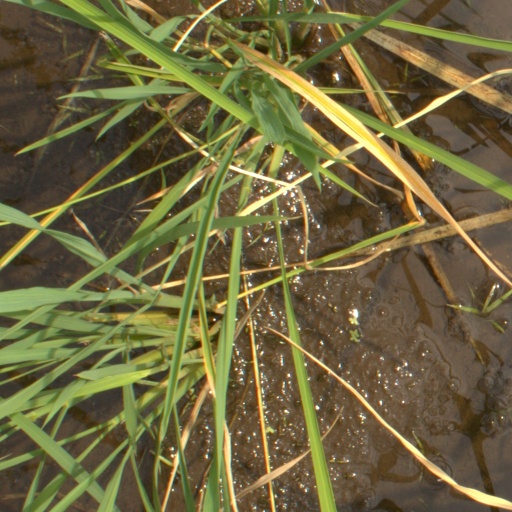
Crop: rice